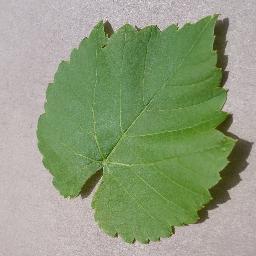
Label: Grape___healthy